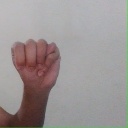
अक्षर: म